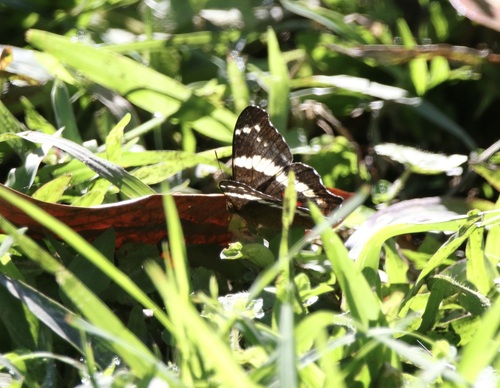
Scientific name: Anartia fatima
Common name: Banded peacock
Family: Nymphalidae
Order: Lepidoptera
Pollinator type: Primary pollinator
Habitat: Open areas and gardens
Geographic range: South America
Conservation status: Least Concern